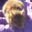
Label: mouse